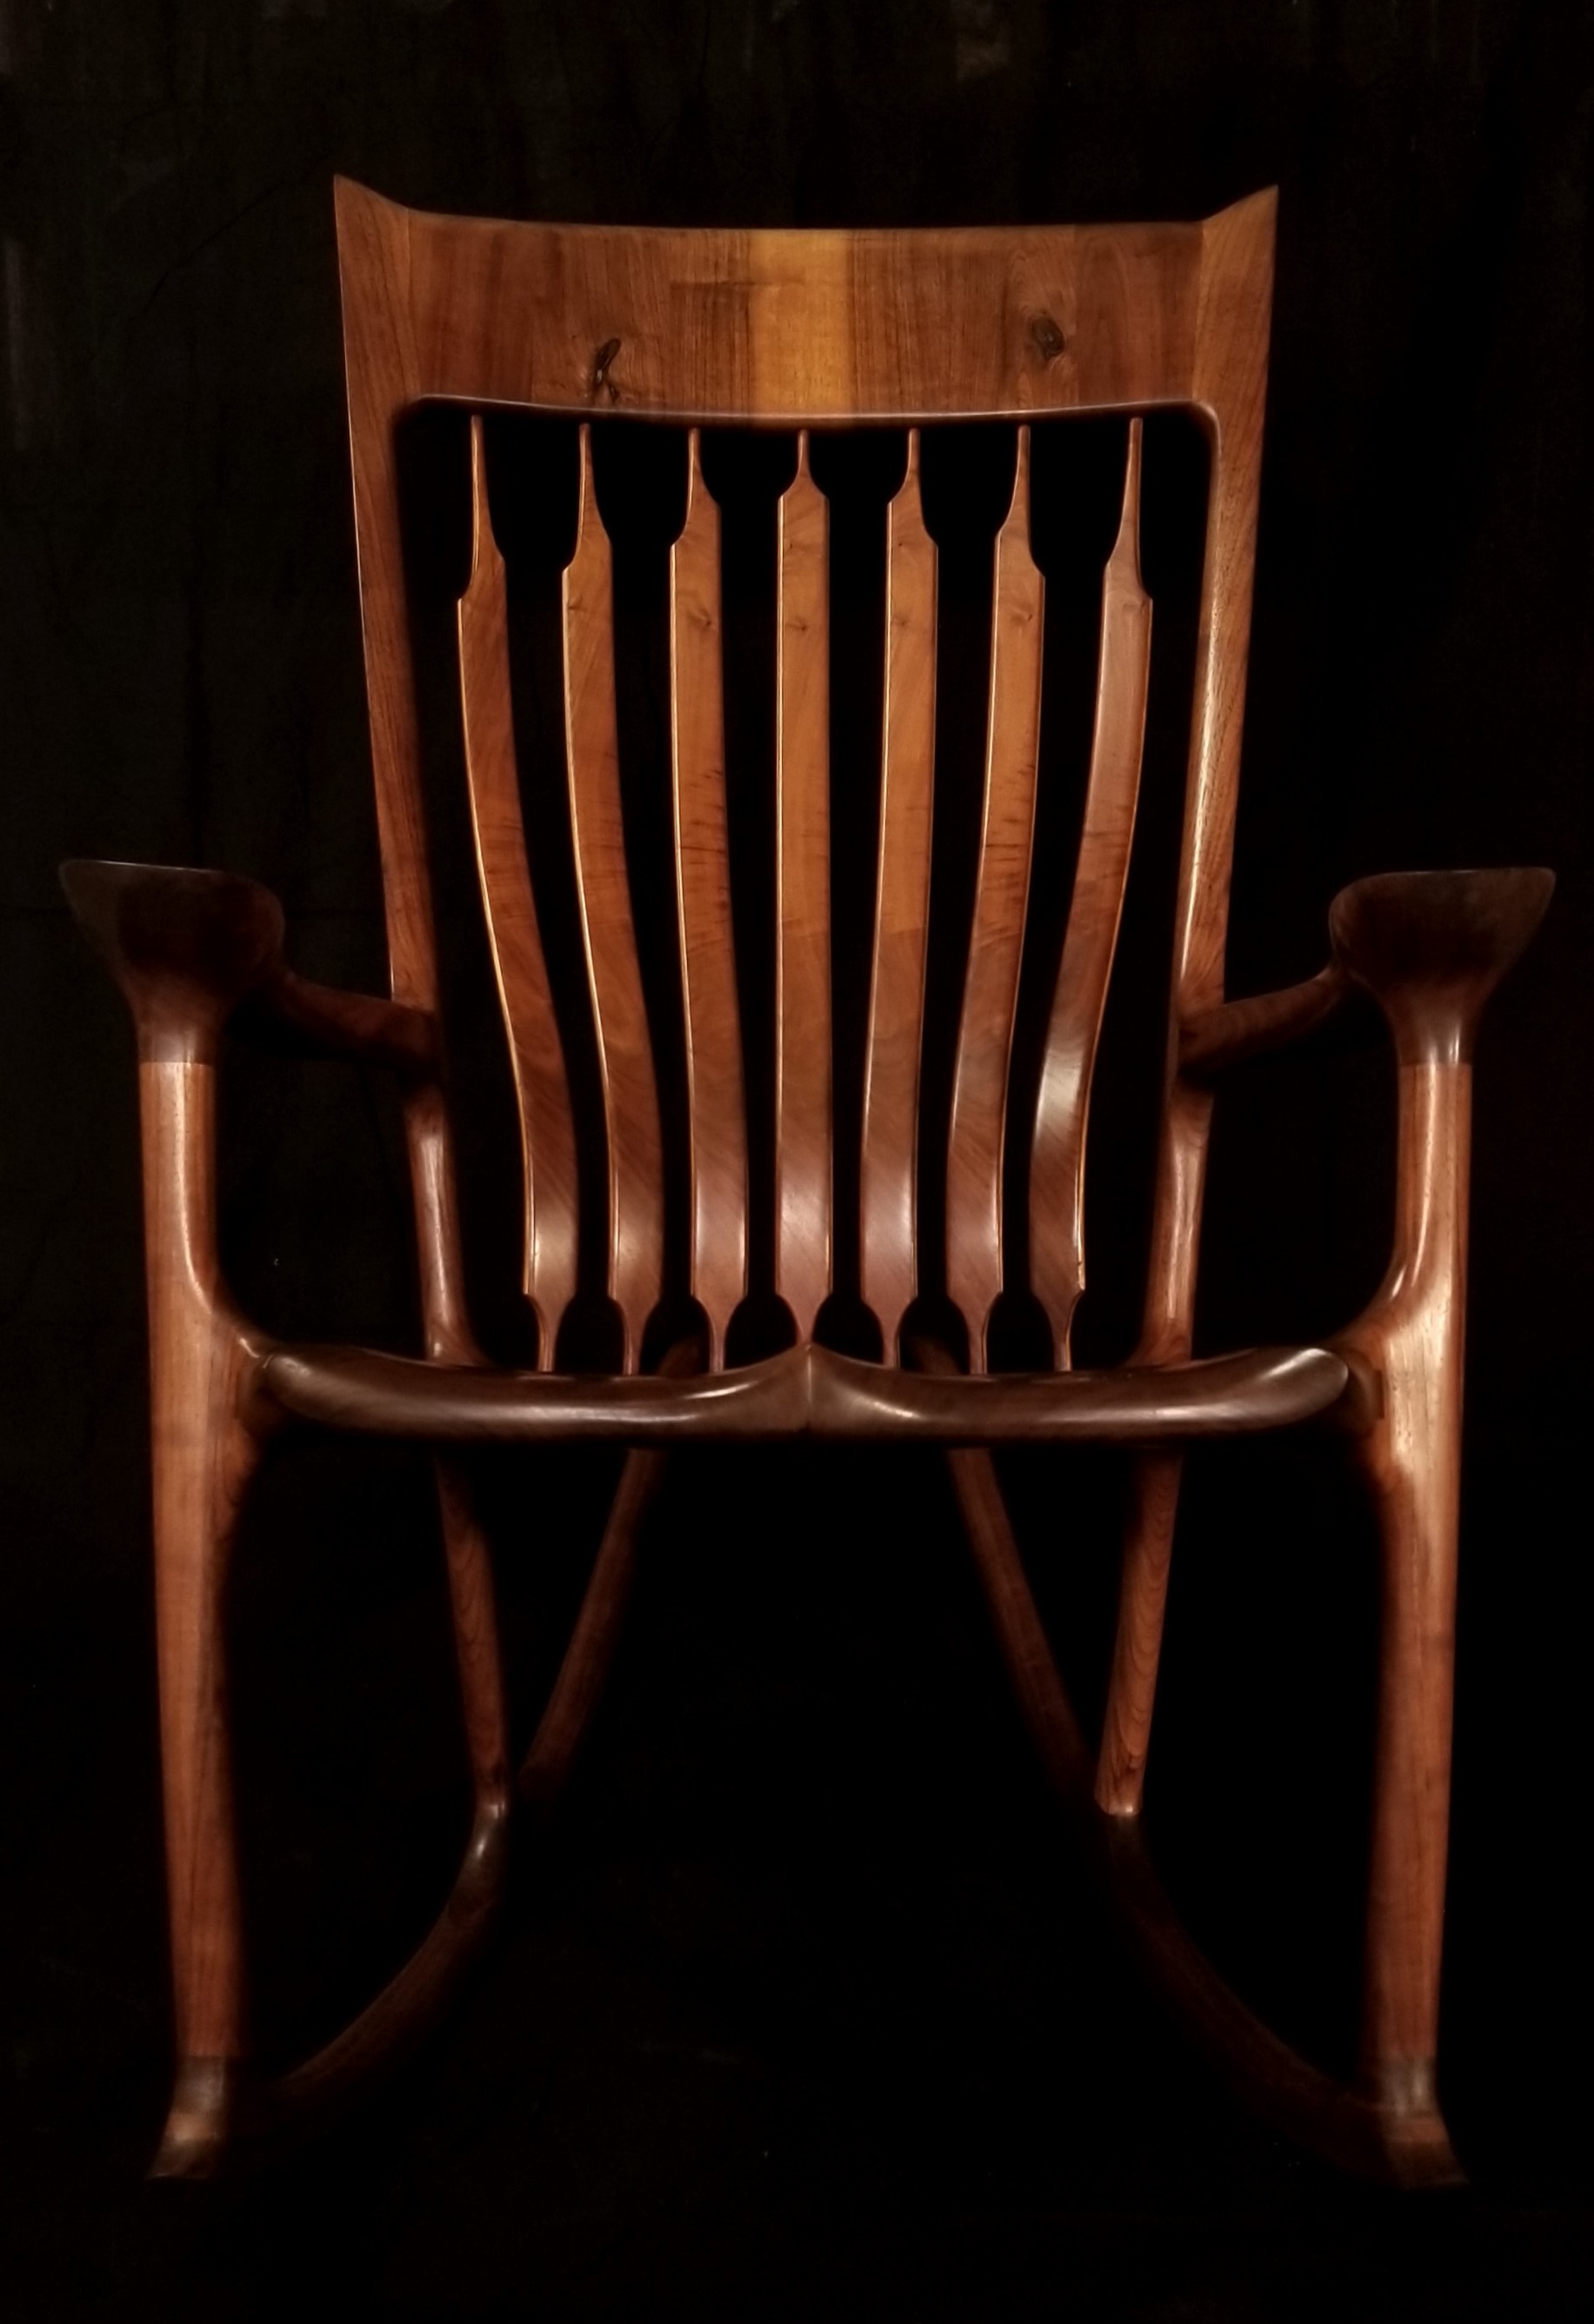
walnut, chair, rocking chair, sculpted, furniture, still life photography, wood, Windsor chair